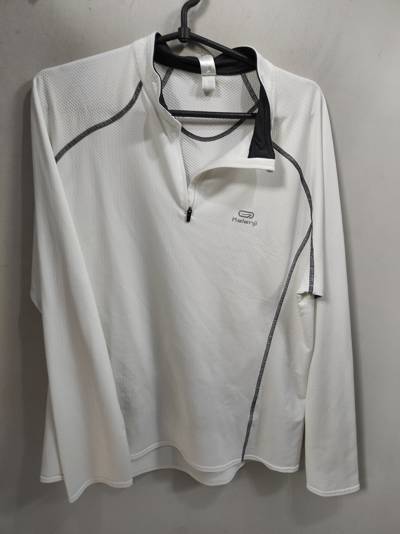
Waste category: clothes